Offenham

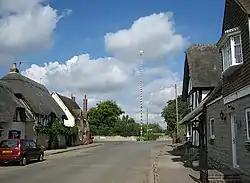
Offenham Maypole

Offenham village is noted for its 64 ft maypole, the tallest of only six permanent maypoles remaining in England. On May Day there is maypole dancing, morris dancing and the crowning of the Queen of the May. It is not known for how long Offenham has had a maypole but the tradition dates back to medieval times.